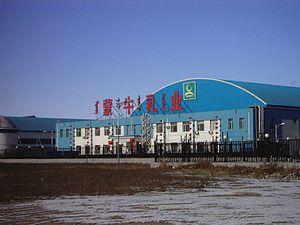
Mengniu Dairy est une entreprise chinoise laitière basée à Hohhot, en Mongolie-Intérieure. Elle a été impliquée dans le scandale du lait frelaté en 2008.